Naming taboo

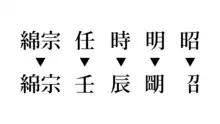
Naming taboo during the Nguyễn dynasty

In Vietnam, naming taboos were also observed since the beginning of Vietnamese independence. Characters in texts avoid taboos by omitting strokes (such as in the case with Hồ Thị Hoa 胡氏華 where the last stroke of 華 was not written), using variant characters (such as with Lê Lợi 黎利, 利 was written as [⿱⿰巜巜⿰刂禾]), and using similar characters (such as in the case with Tự Đức, the character 辰 thần/thìn was used to write 時 thì; it also has the meaning of "time"). Similar to Southern China, the taboos also applied to pronunciation as well. One such example is the name of rice paper, bánh đa (Northern dialect), originally named bánh tráng, it was renamed due to it being homophonous with Trịnh Tráng 鄭梉. This is also the reason why some chữ Hán have multiple readings due to naming taboos. The character 武 has two readings unlike in Mandarin where it only has one. The character 武 is a surname pronounced as Vũ in the north, but is known as Võ in the South due to the naming taboo of Nguyễn Phúc Miên Vũ (阮福綿宇).